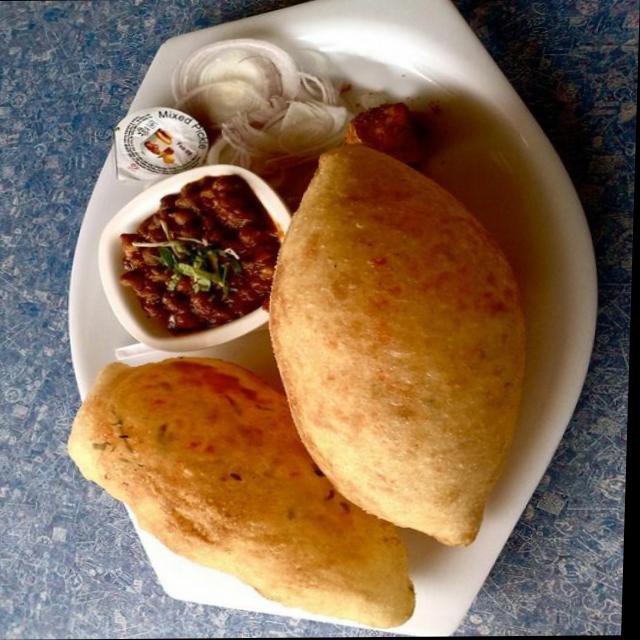
Dish: chole_bhature